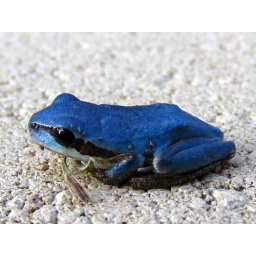
It's quite a rarity to see a blue one of these frogs. Green and brown are in abundance.